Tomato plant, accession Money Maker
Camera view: tilt-top (135 deg); turntable rotation: 90 degrees
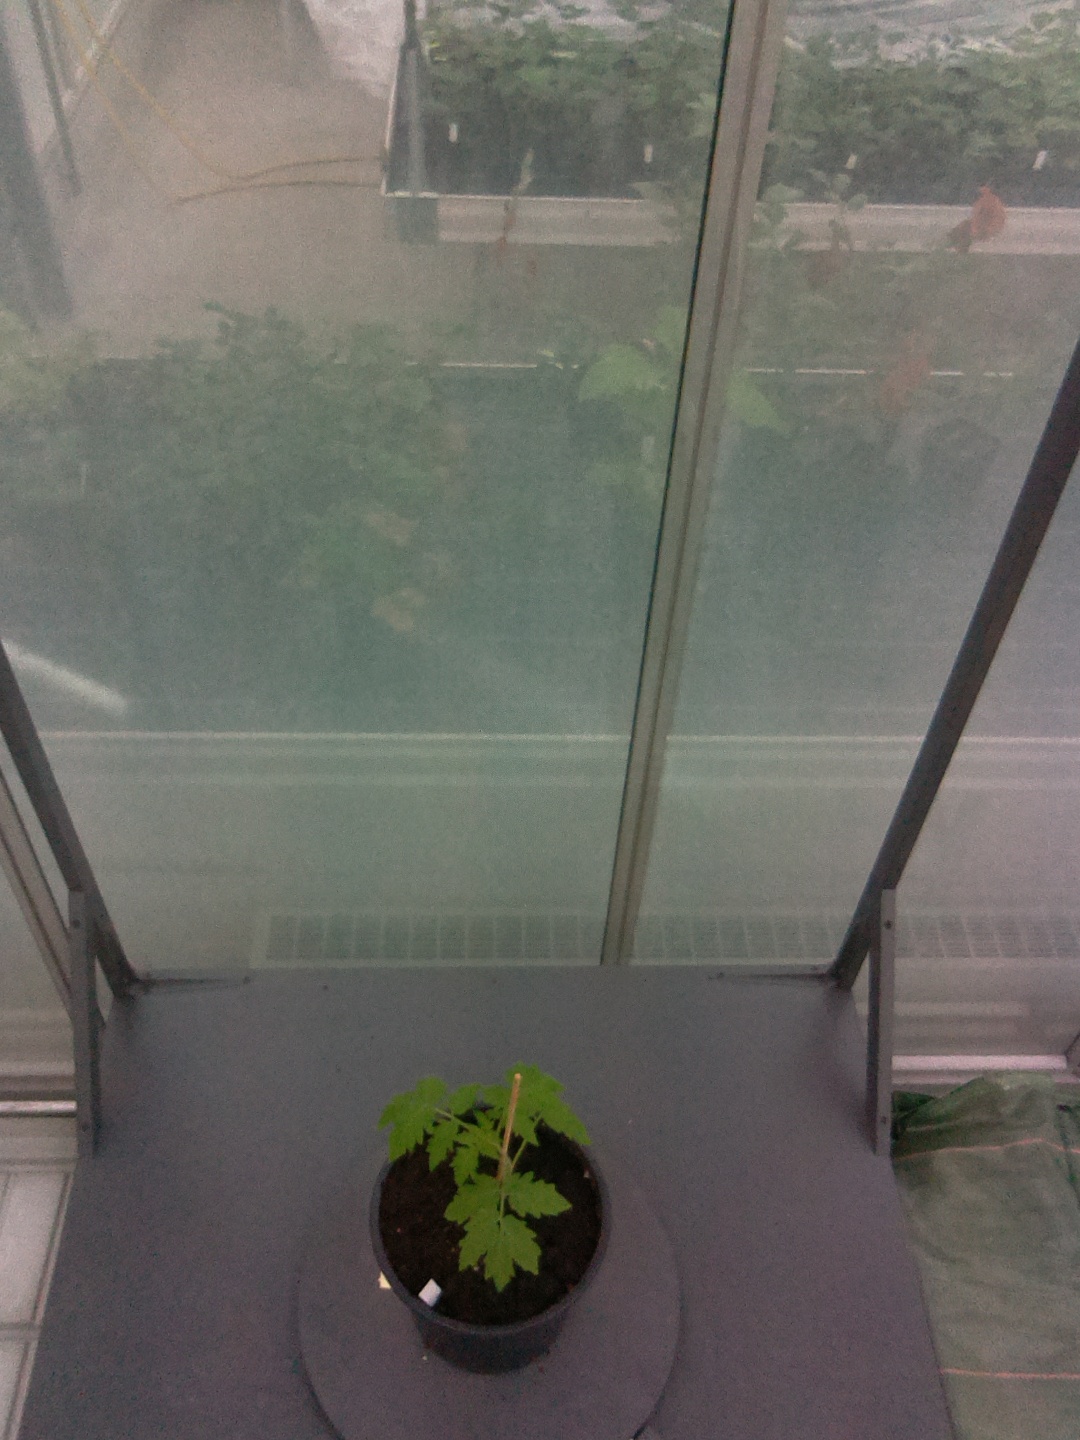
BBCH growth stage 13: 6 of true leaves visible